Cavelossim

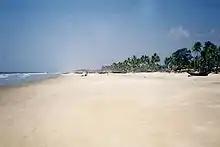

Cavelossim is a village in South Goa district in the state of Goa, India.